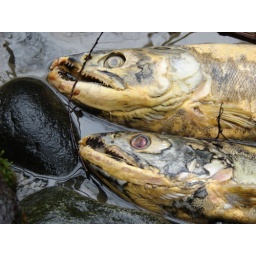
Here lie the male &amp;amp; female salmon,and after having spawned together the last few days,here they finally rest in peace